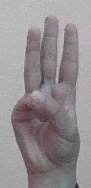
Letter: thaa